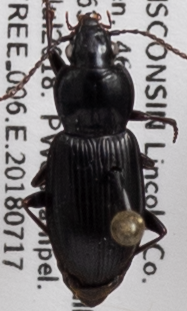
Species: Pterostichus mutus
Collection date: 2018-07-17
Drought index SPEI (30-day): -0.654
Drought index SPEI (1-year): -0.272
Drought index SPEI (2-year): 1.45